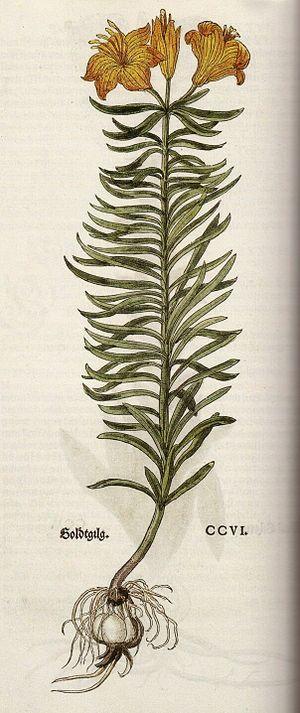
Leonhart Fuchs, né le 17 janvier 1501 à Wemding près de Nördlingen et mort le 10 mai 1566 à Tübingen, est un médecin et botaniste bavarois. Avec Hieronymus Bock dit Tragus, Otto Brunfels et Valerius Cordus, il préside dans le Saint-Empire aux débuts de la botanique, science alors très proche de la médecine.
L'histoire de la botanique est l'exposition et la narration des idées, des recherches et des travaux liés à la description, à la classification, au fonctionnement, à la distribution et aux relations des organismes appartenant aux règnes des Champignons, des Chromistes et des Plantes au cours des différentes périodes historiques.